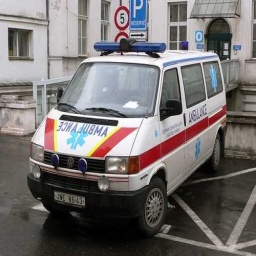
Label: ambulance